Ardaseer Cursetjee

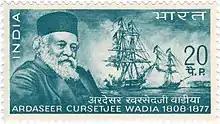
Ardaseer Cursetjee 1969 stamp of India

Ardaseer Cursetjee was the son of Cursetjee Rustomjee, a scion of the wealthy Wadia family of shipbuilders and naval architects, who was a ship builder at the Bombay Dockyard (today, Mumbai's Naval Dockyard). In 1822, aged 14, Ardaseer joined his father at the dockyards. He is described to have been particularly interested in steam engines. In 1833, aged 25, he designed and launched a small 60 ton ocean-going ship called "Indus". This ship would subsequently warrant a mention in his nomination for the Royal Society. In 1834, in the presence of the Governor of Bombay, he had his house and gardens at Mazgaon lit using gas lighting. He married a Parsi girl, Avabai, and the couple had several children who subsequently became the initial members of the wealthy Wadia business family of India.